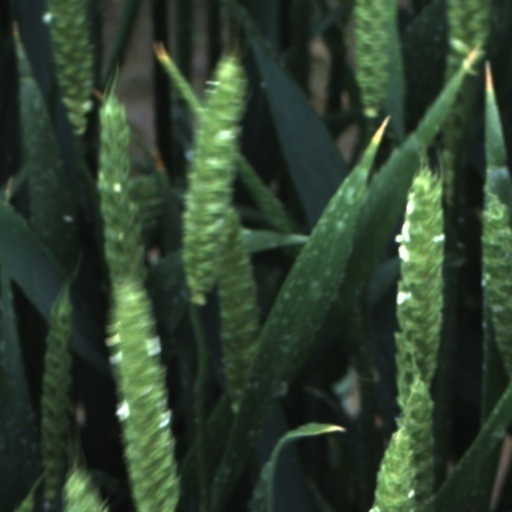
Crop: wheat